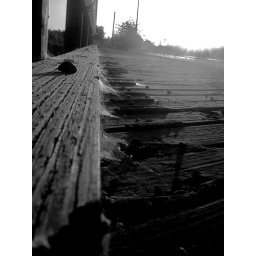
in black and white